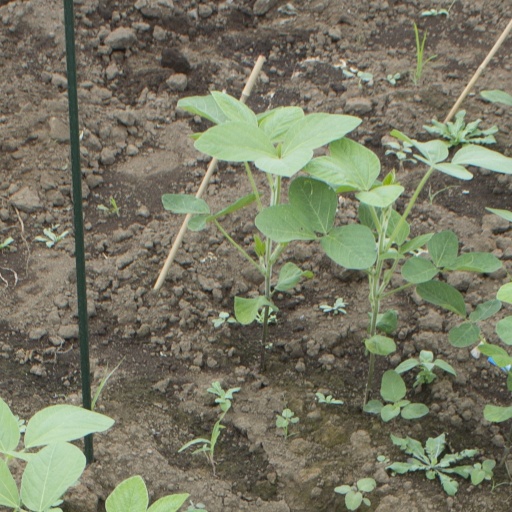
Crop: soybean